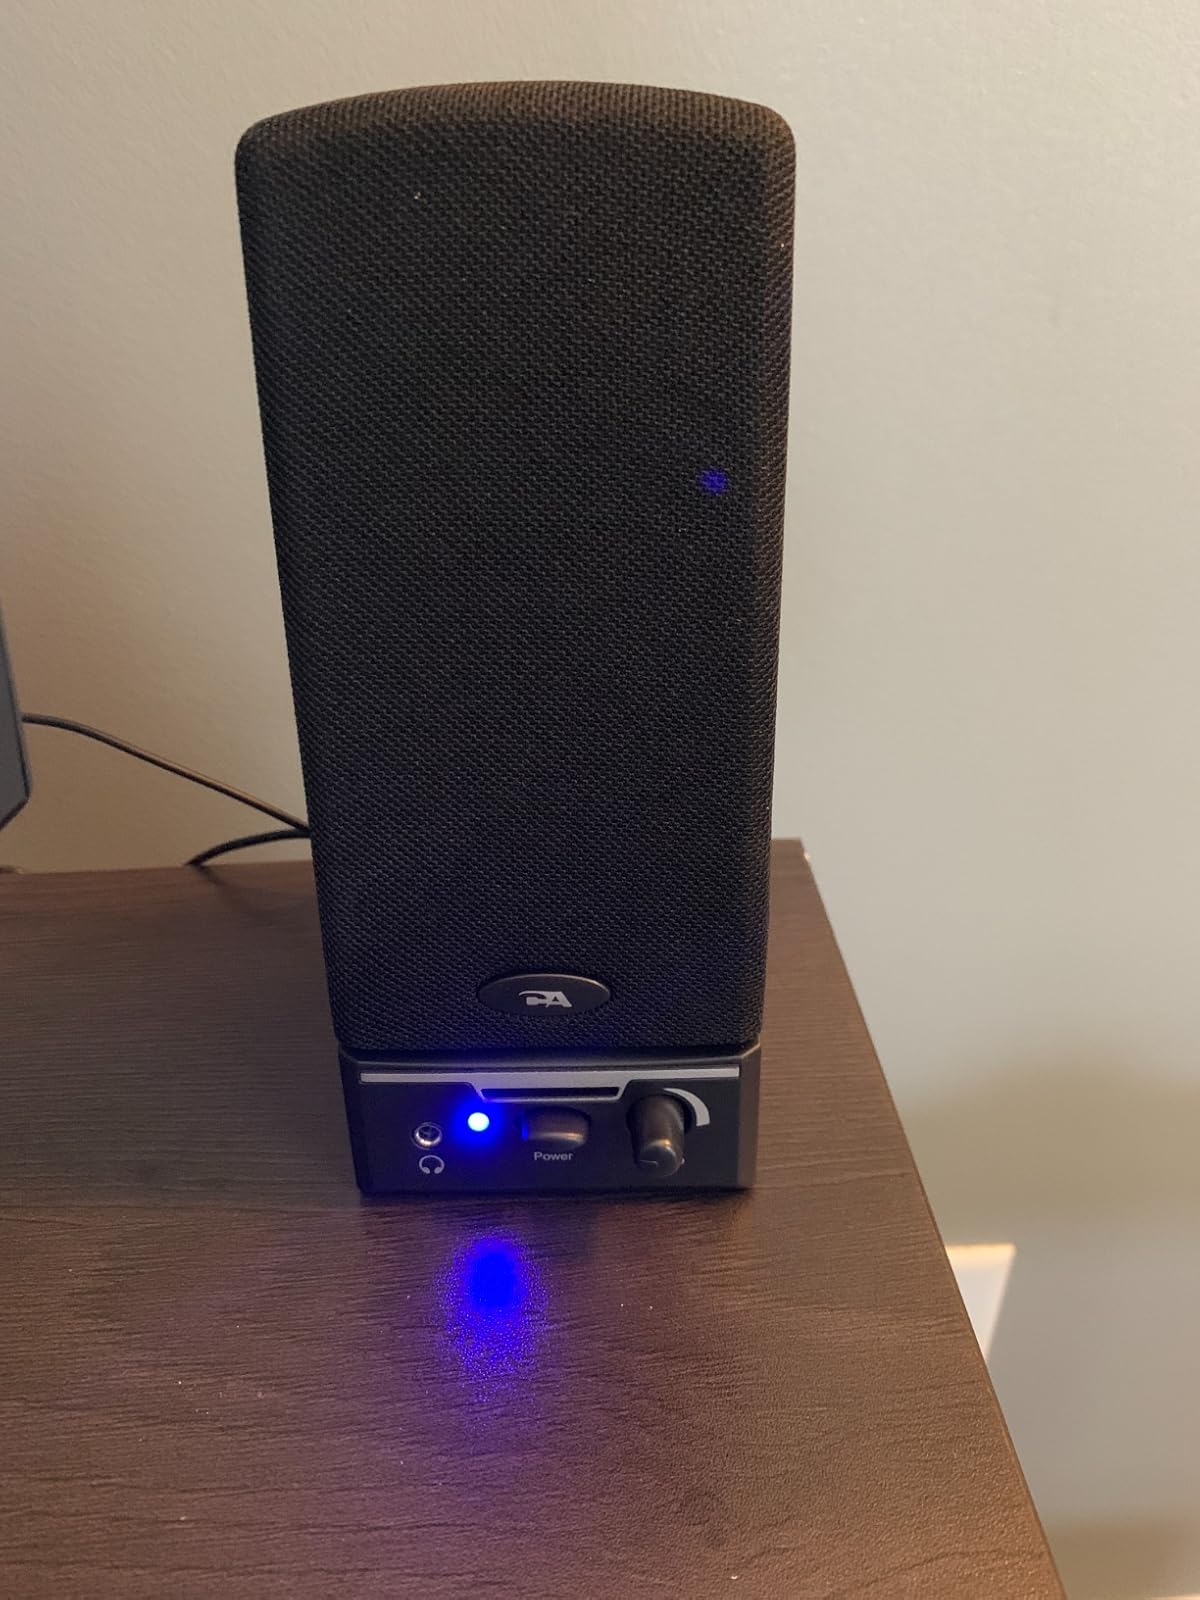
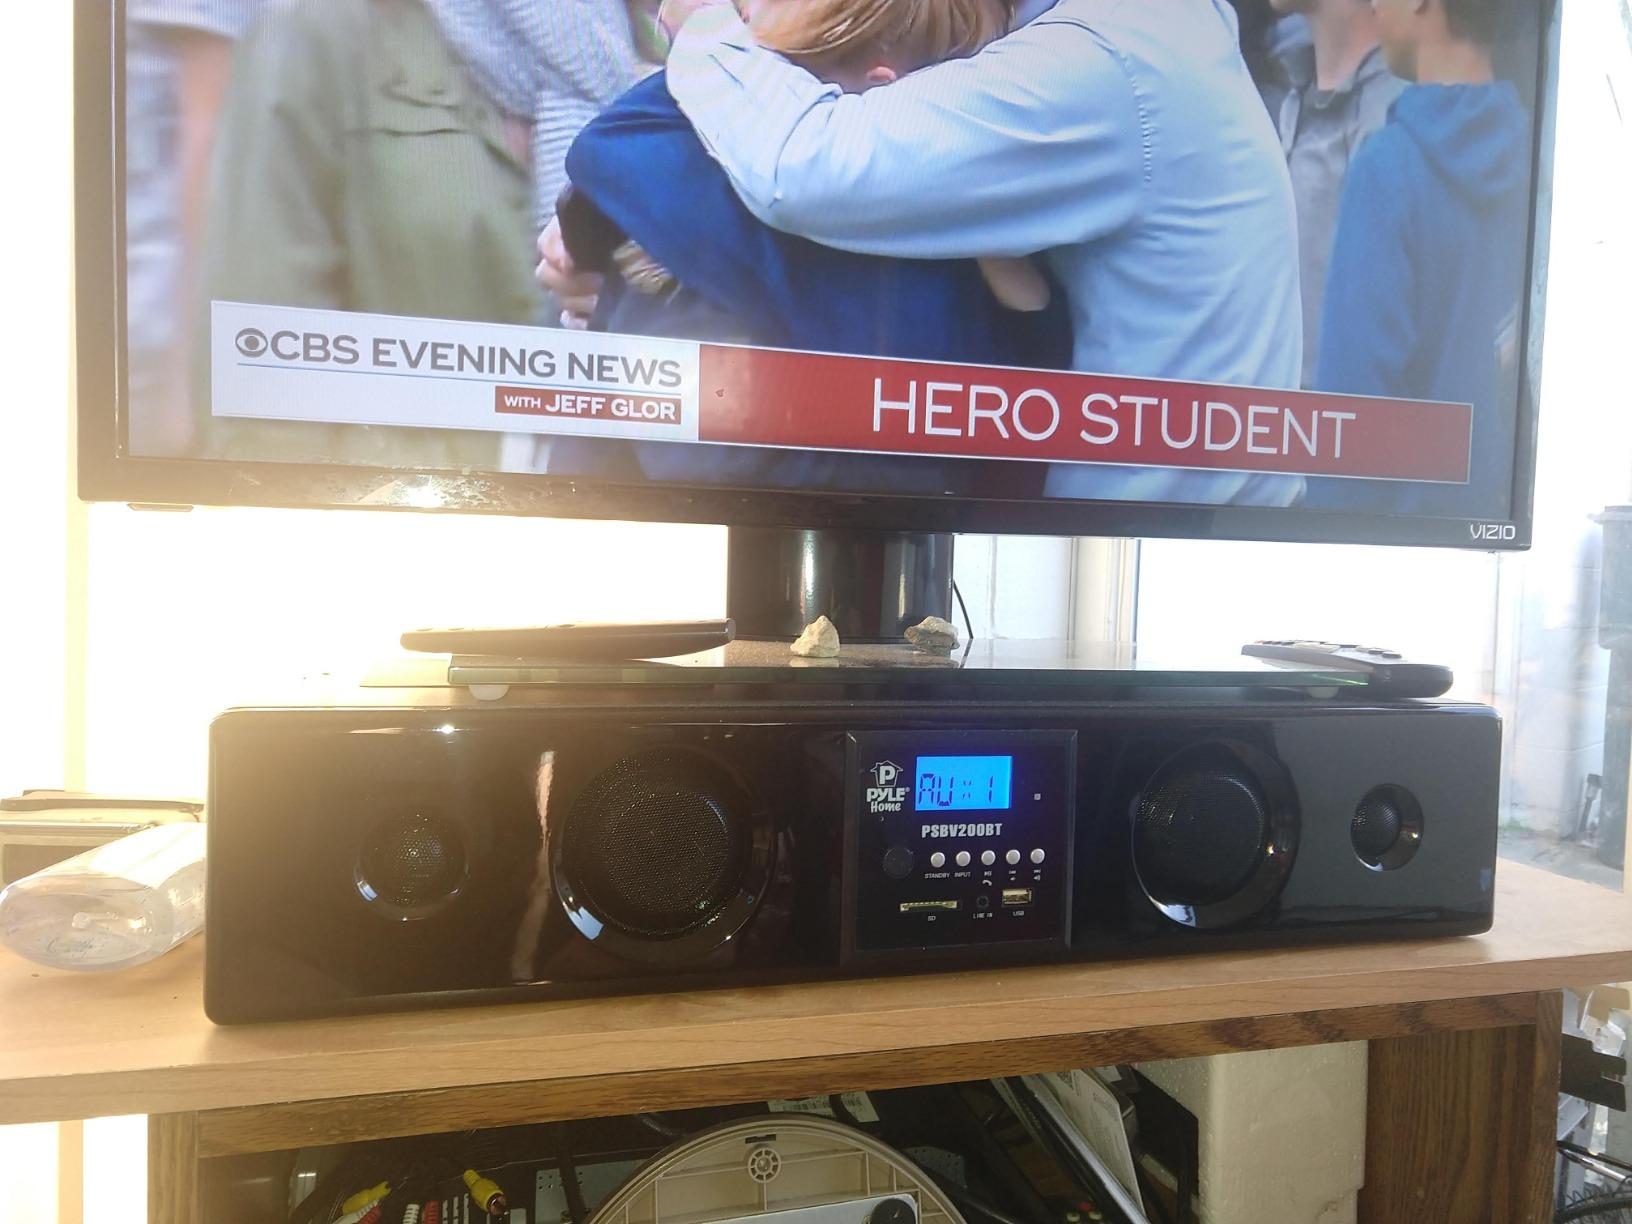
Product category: speaker
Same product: no